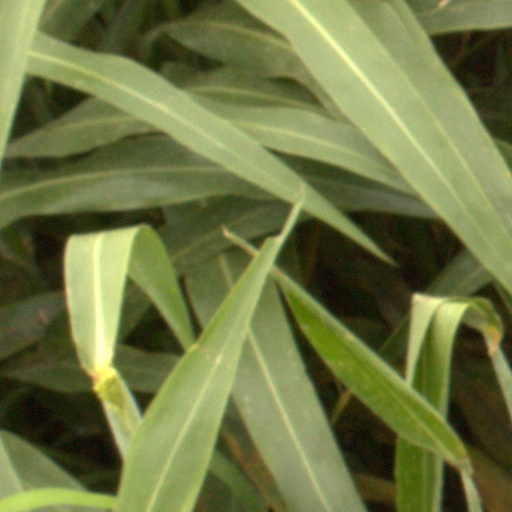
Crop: sorghum